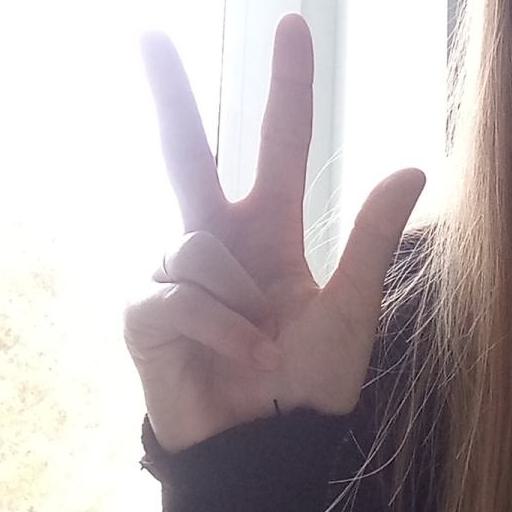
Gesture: three2